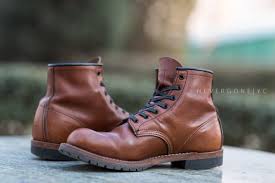
Waste category: shoes